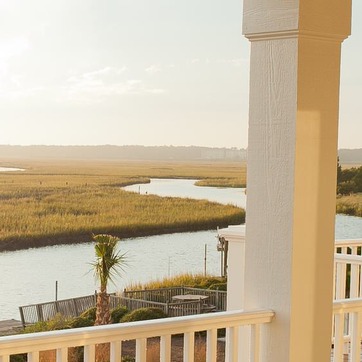
Material: water